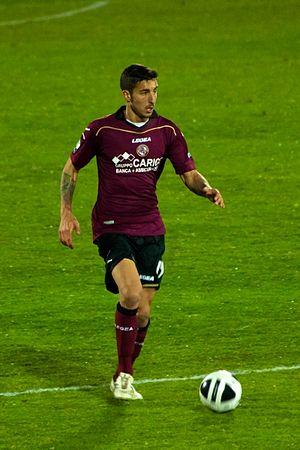
Federico Ceccherini, né le 11 mai 1992 à Livourne, est un footballeur italien. Il évolue au poste de défenseur central au FC Crotone.